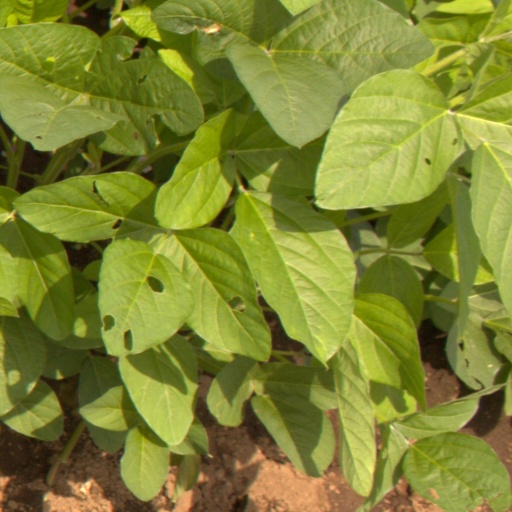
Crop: soybean